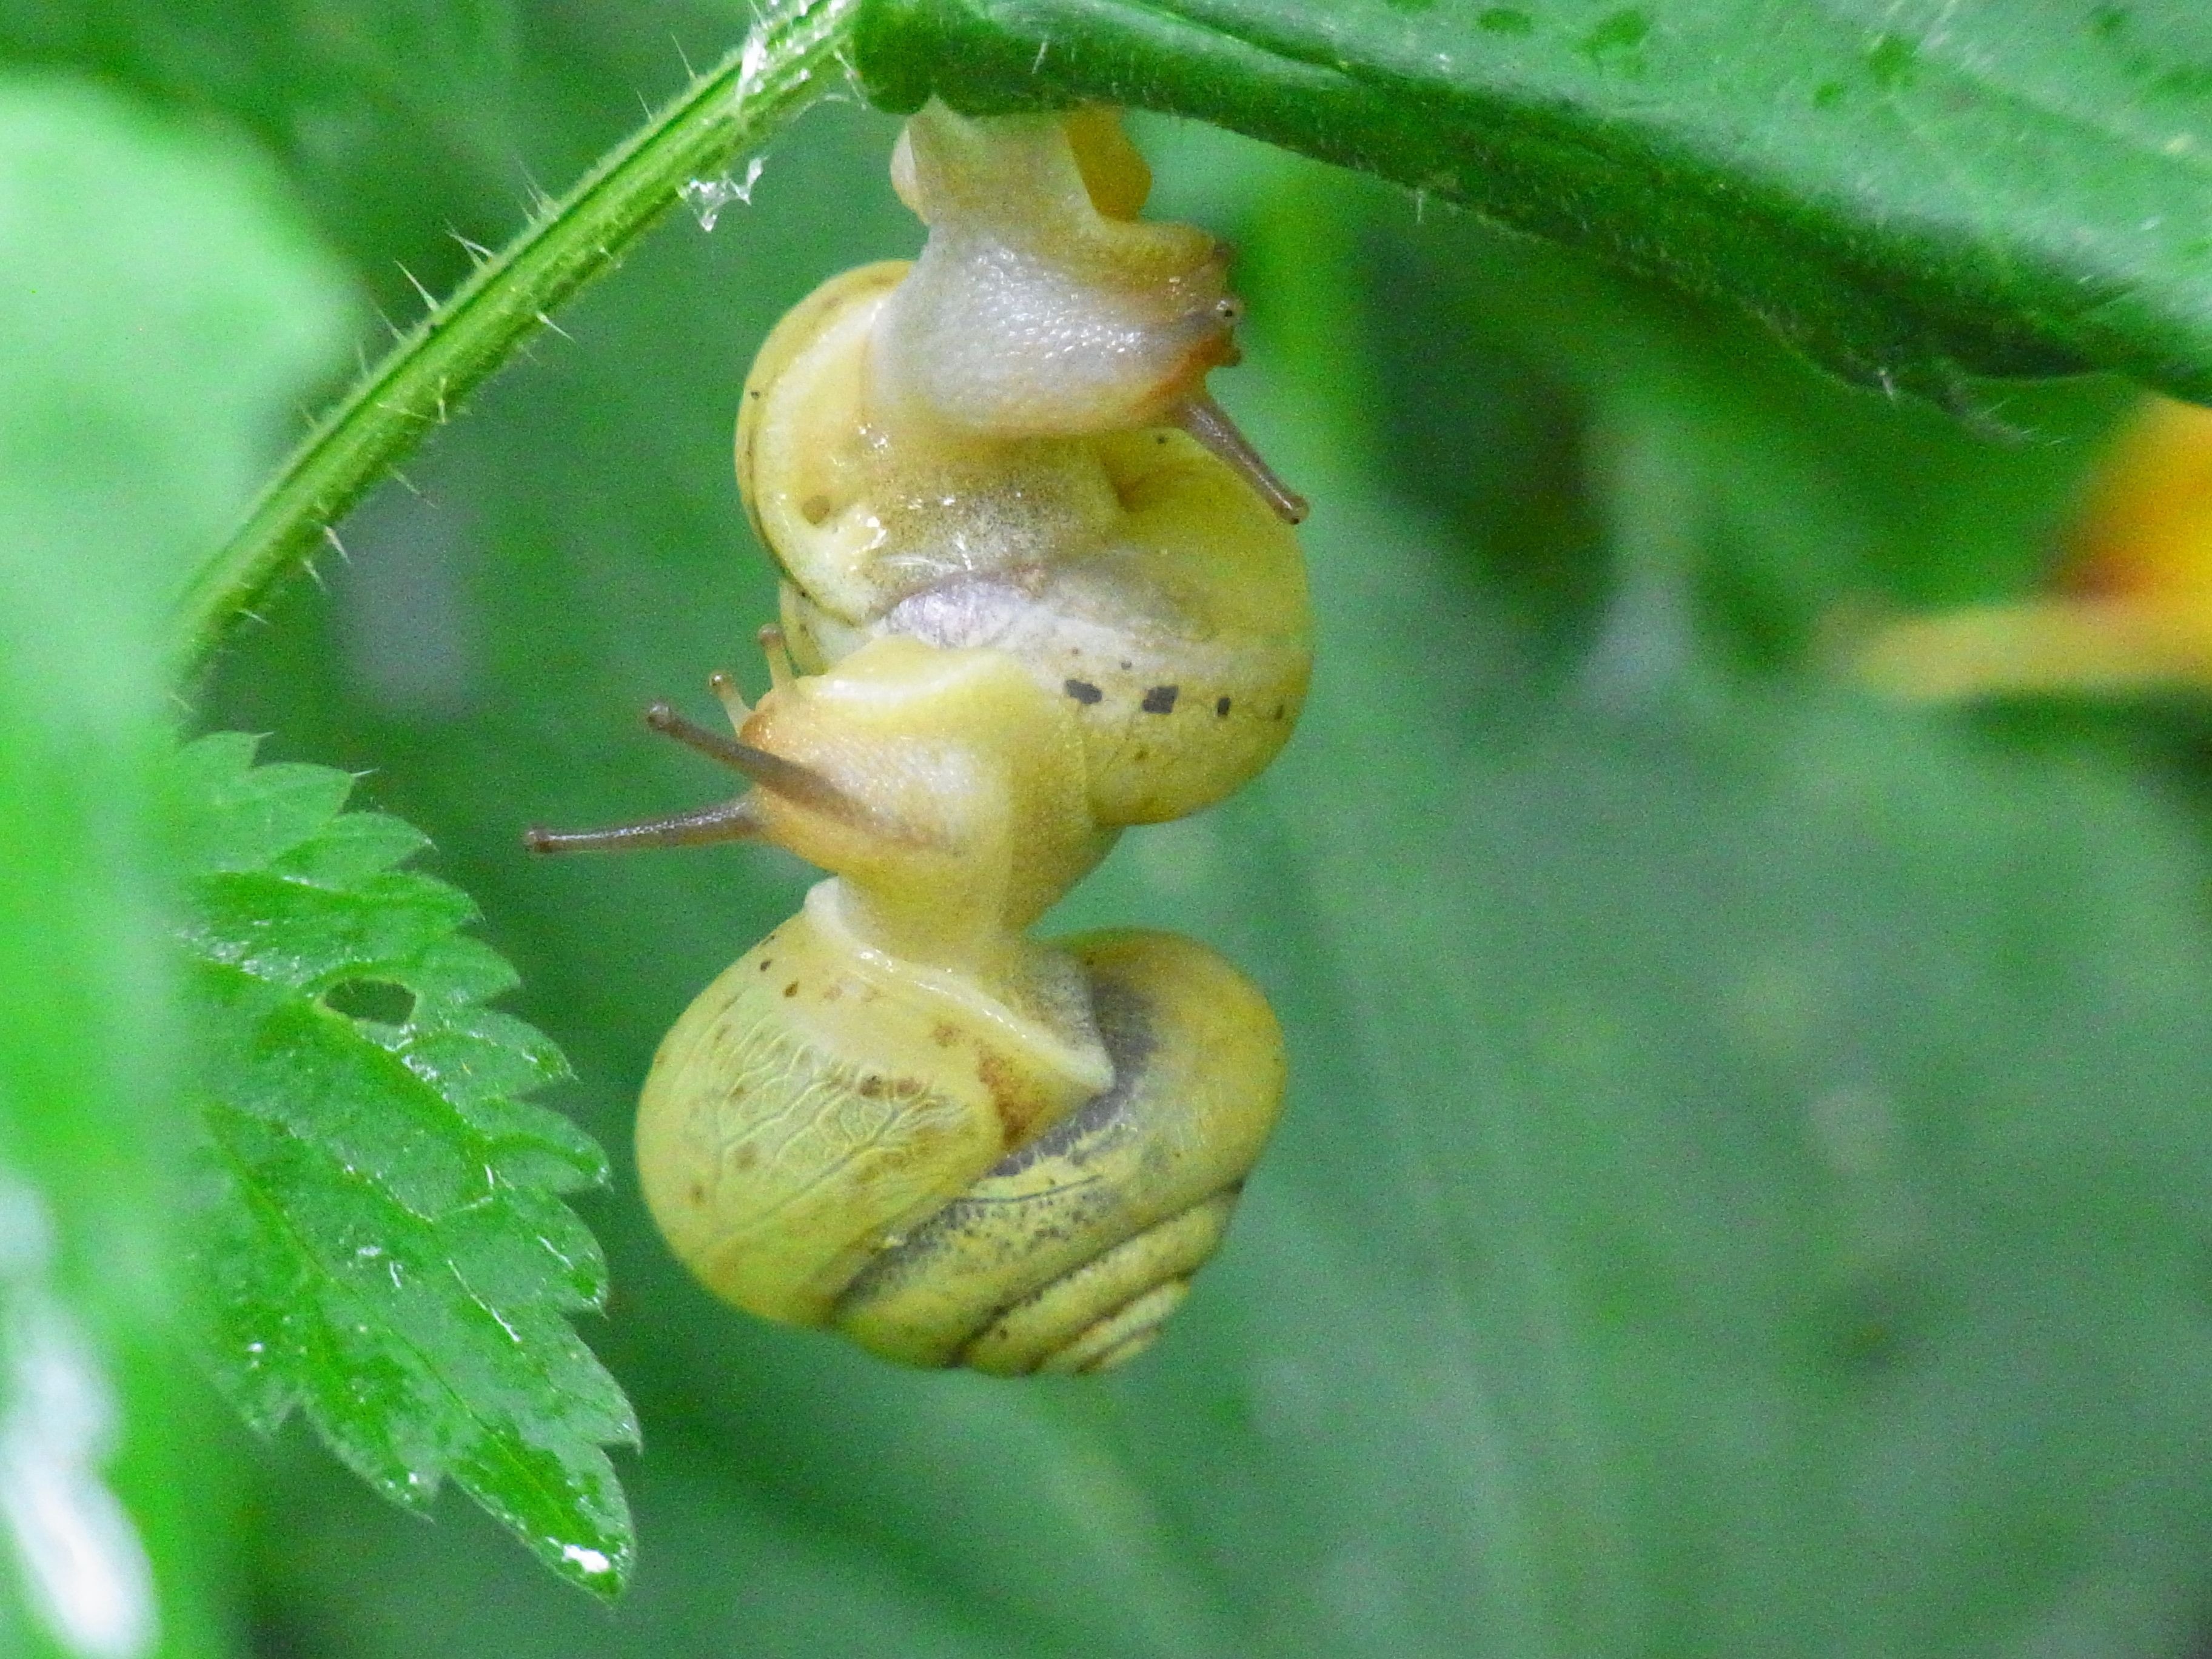
nature, forest, plant, flower, animal, insect, flora, fauna, invertebrate, snail, molluscs, snails, macro photography, snails and slugs